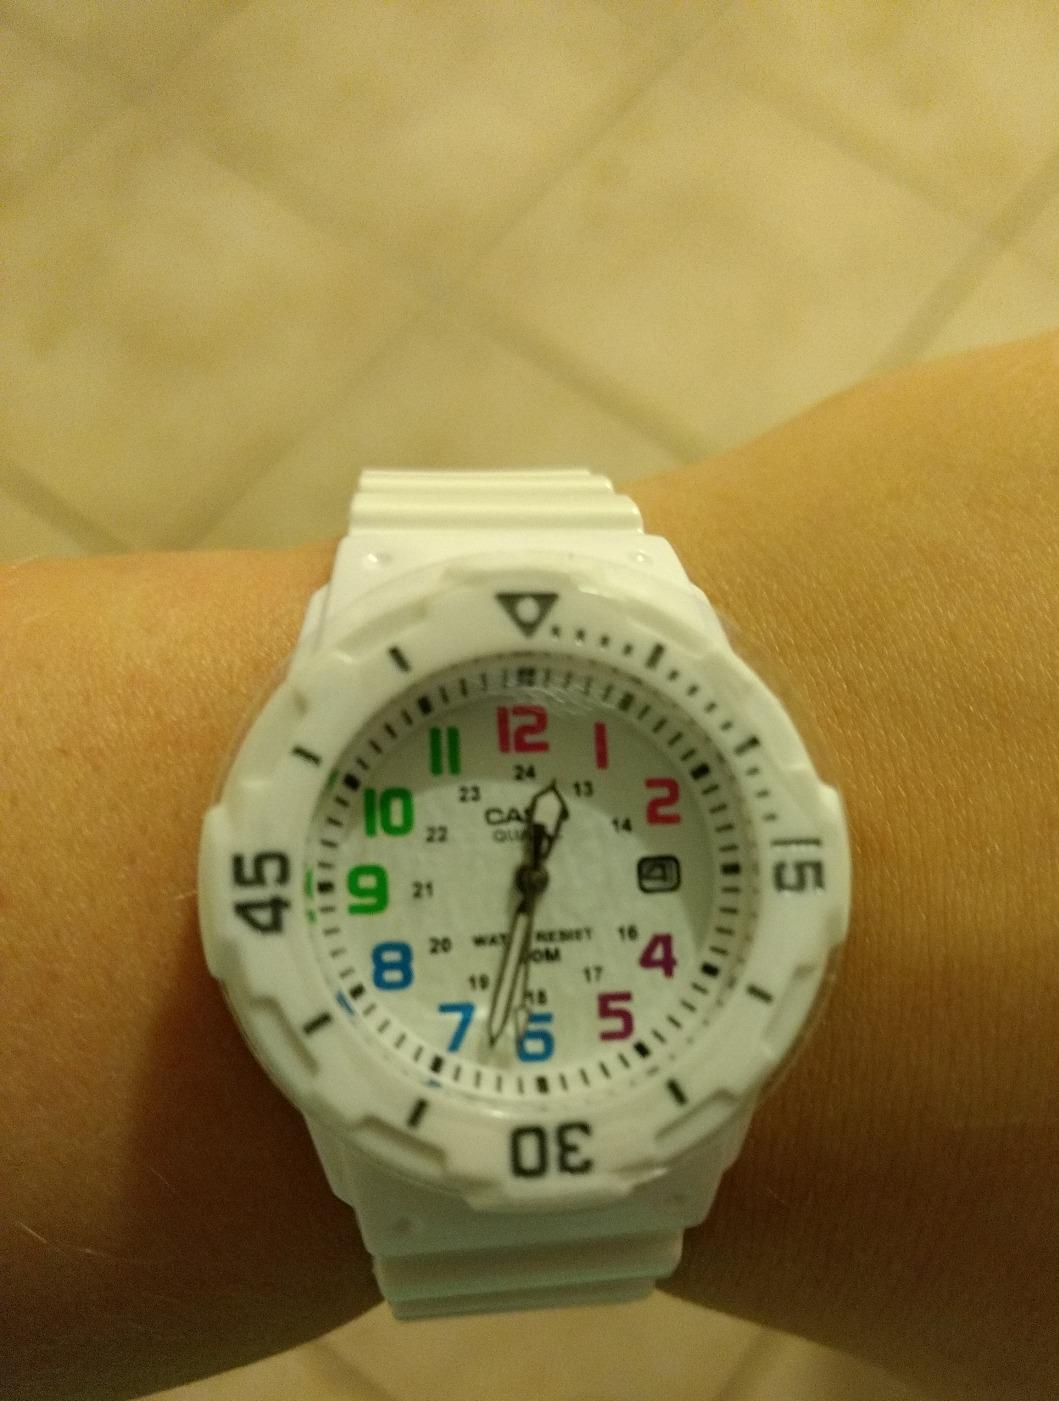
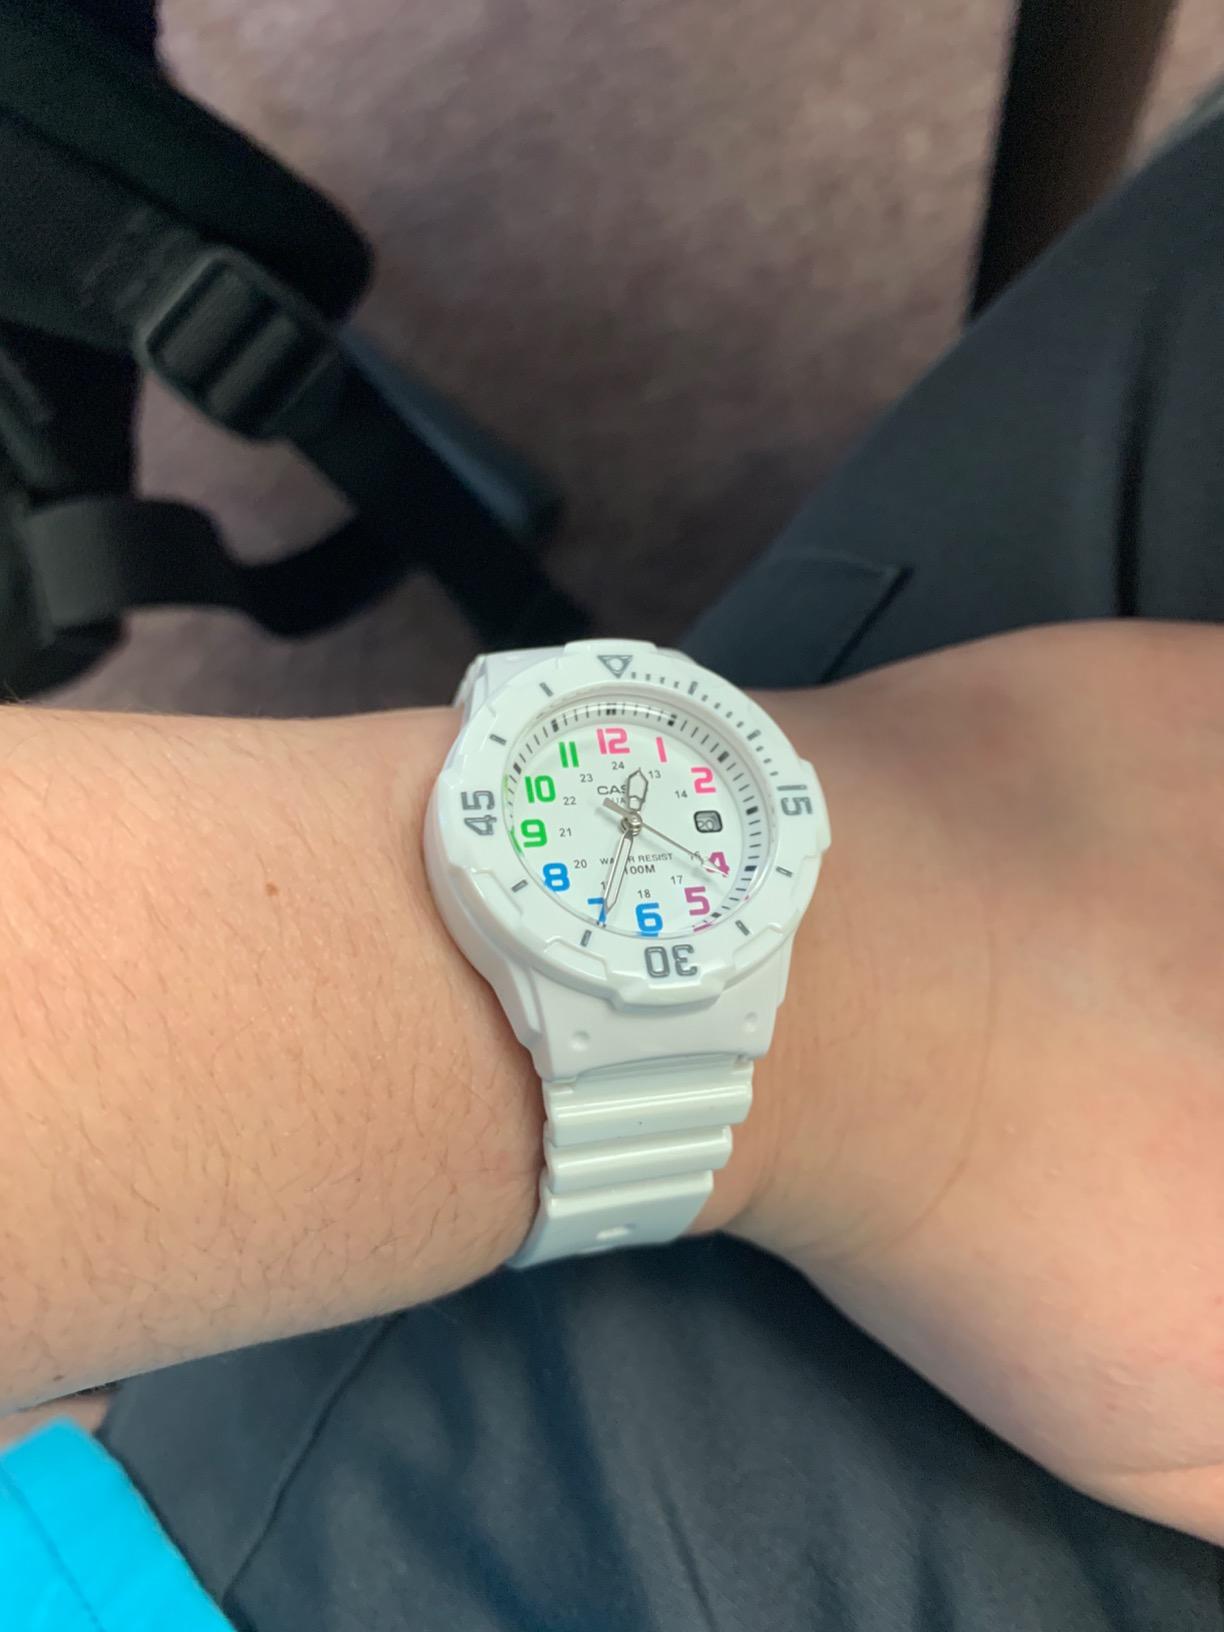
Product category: accessories_watch
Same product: yes